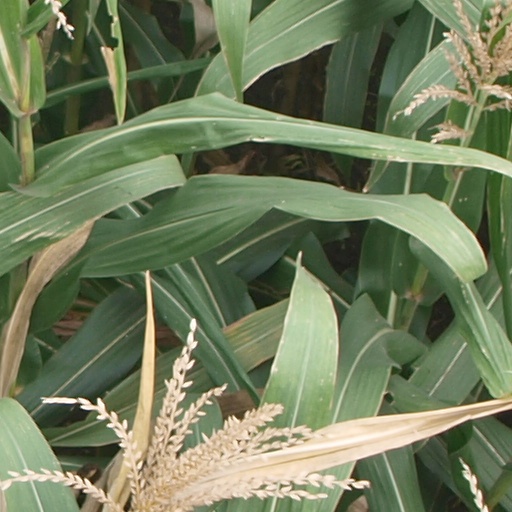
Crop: maize; corn